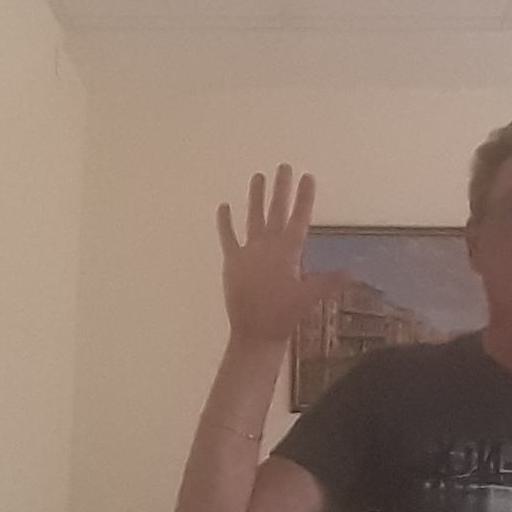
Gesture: palm